Law of the Texan

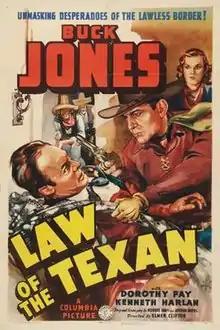
Theatrical release poster

Law of the Texan is a 1938 American Western film directed by Elmer Clifton and written by Monroe Shaff and Arthur Hoerl. The film stars Buck Jones, Dorothy Fay, Kenneth Harlan, Don Douglas, Matty Kemp and Joe Whitehead. The film was released on October 24, 1938, by Columbia Pictures.